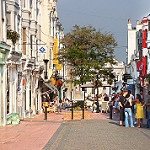
Scene: Outdoor